Zsófia Kovács (gymnast)

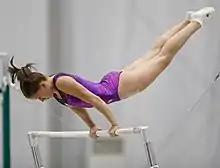
Kovács training at the 2016 Olympics

In April, Kovács competed at the Olympic Test Event in Rio de Janeiro, which served as a qualifier for the 2016 Summer Olympics. She finished fourteenth in the all-around, earning an individual berth for the Olympic Games. In the qualification round of the Olympic Games, Kovács placed 33rd in the all-around and did not advance to any finals.